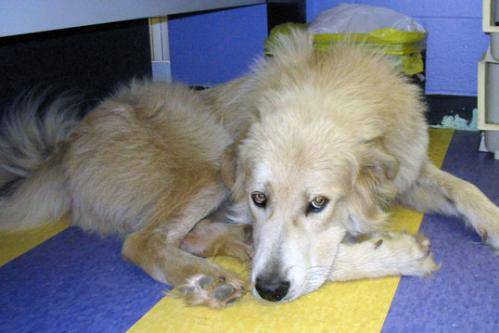
Label: dog